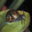
Label: snail